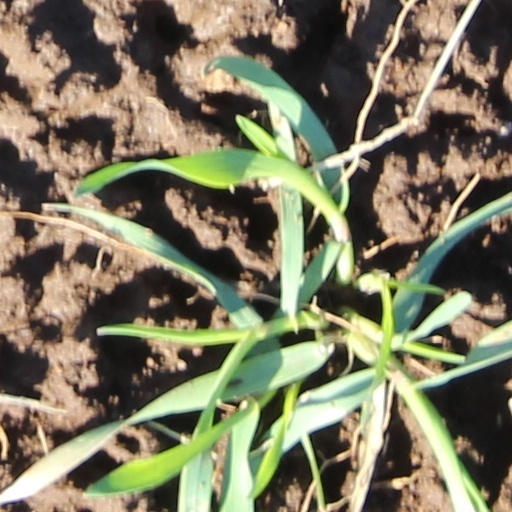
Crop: wheat